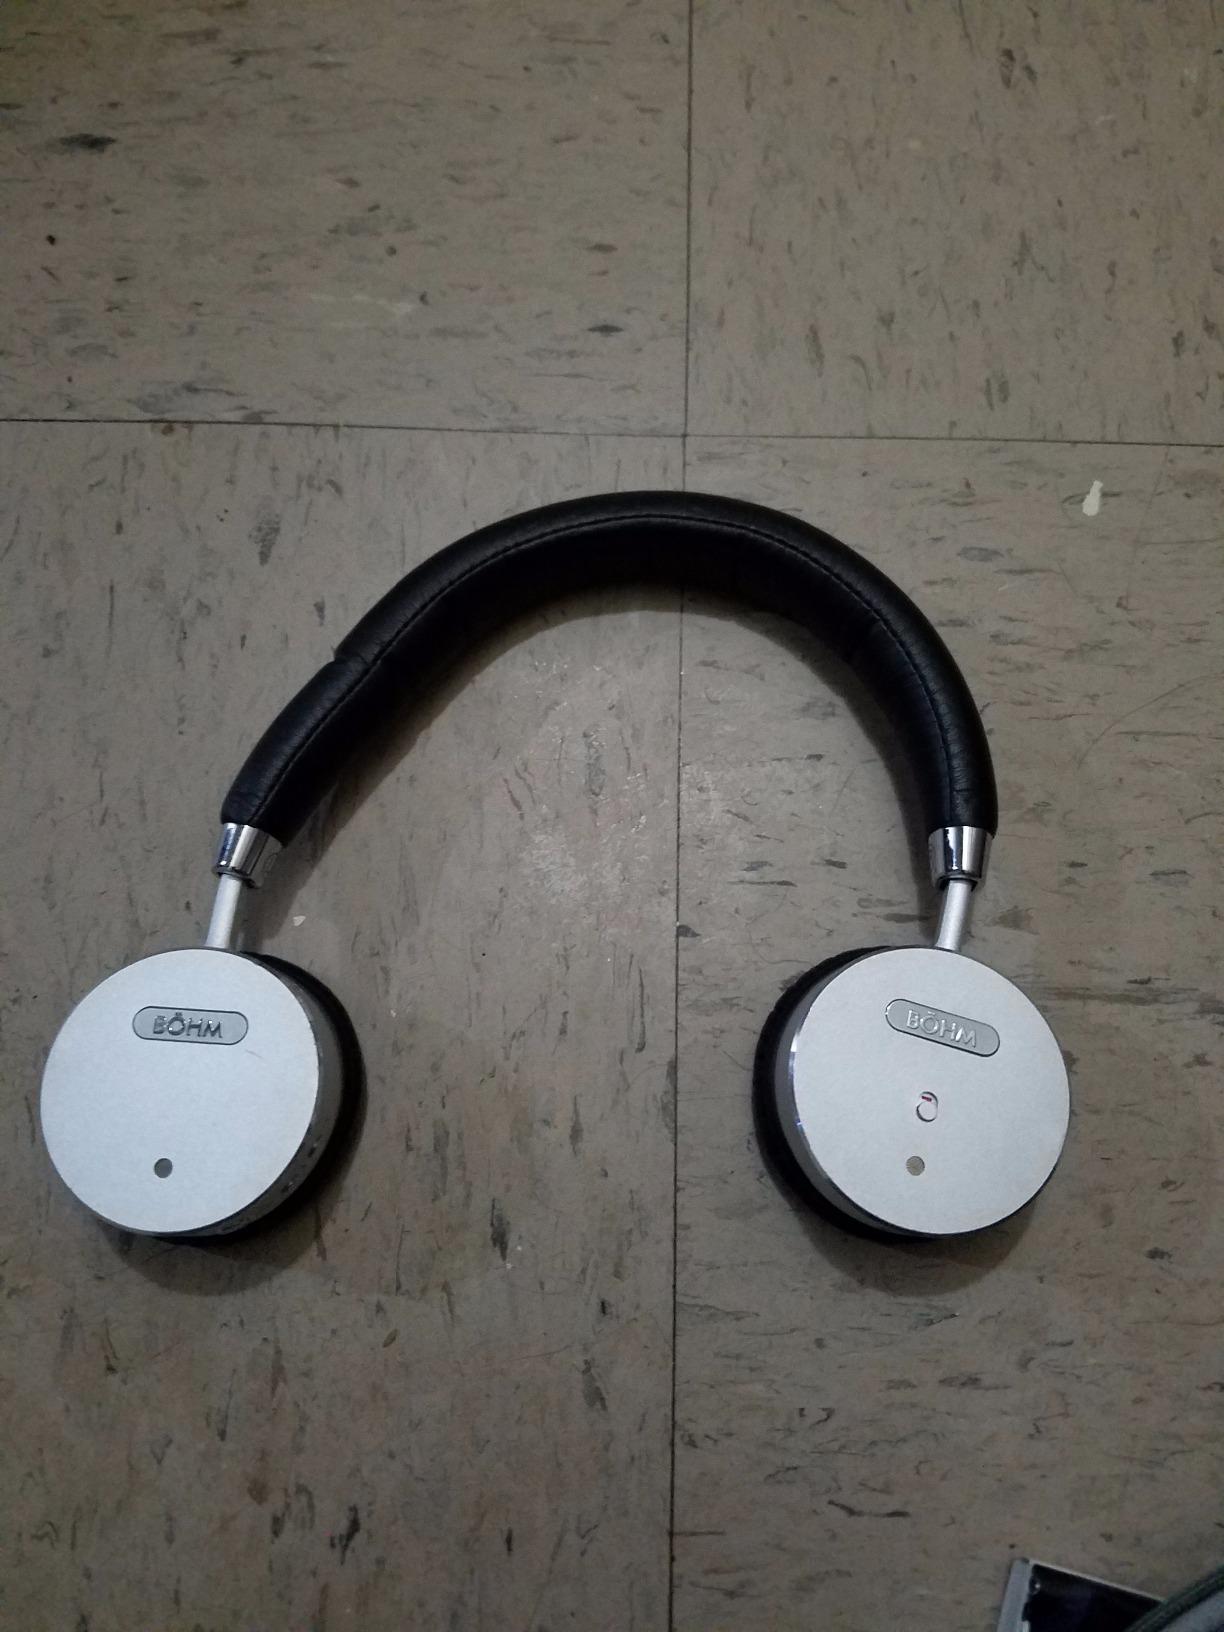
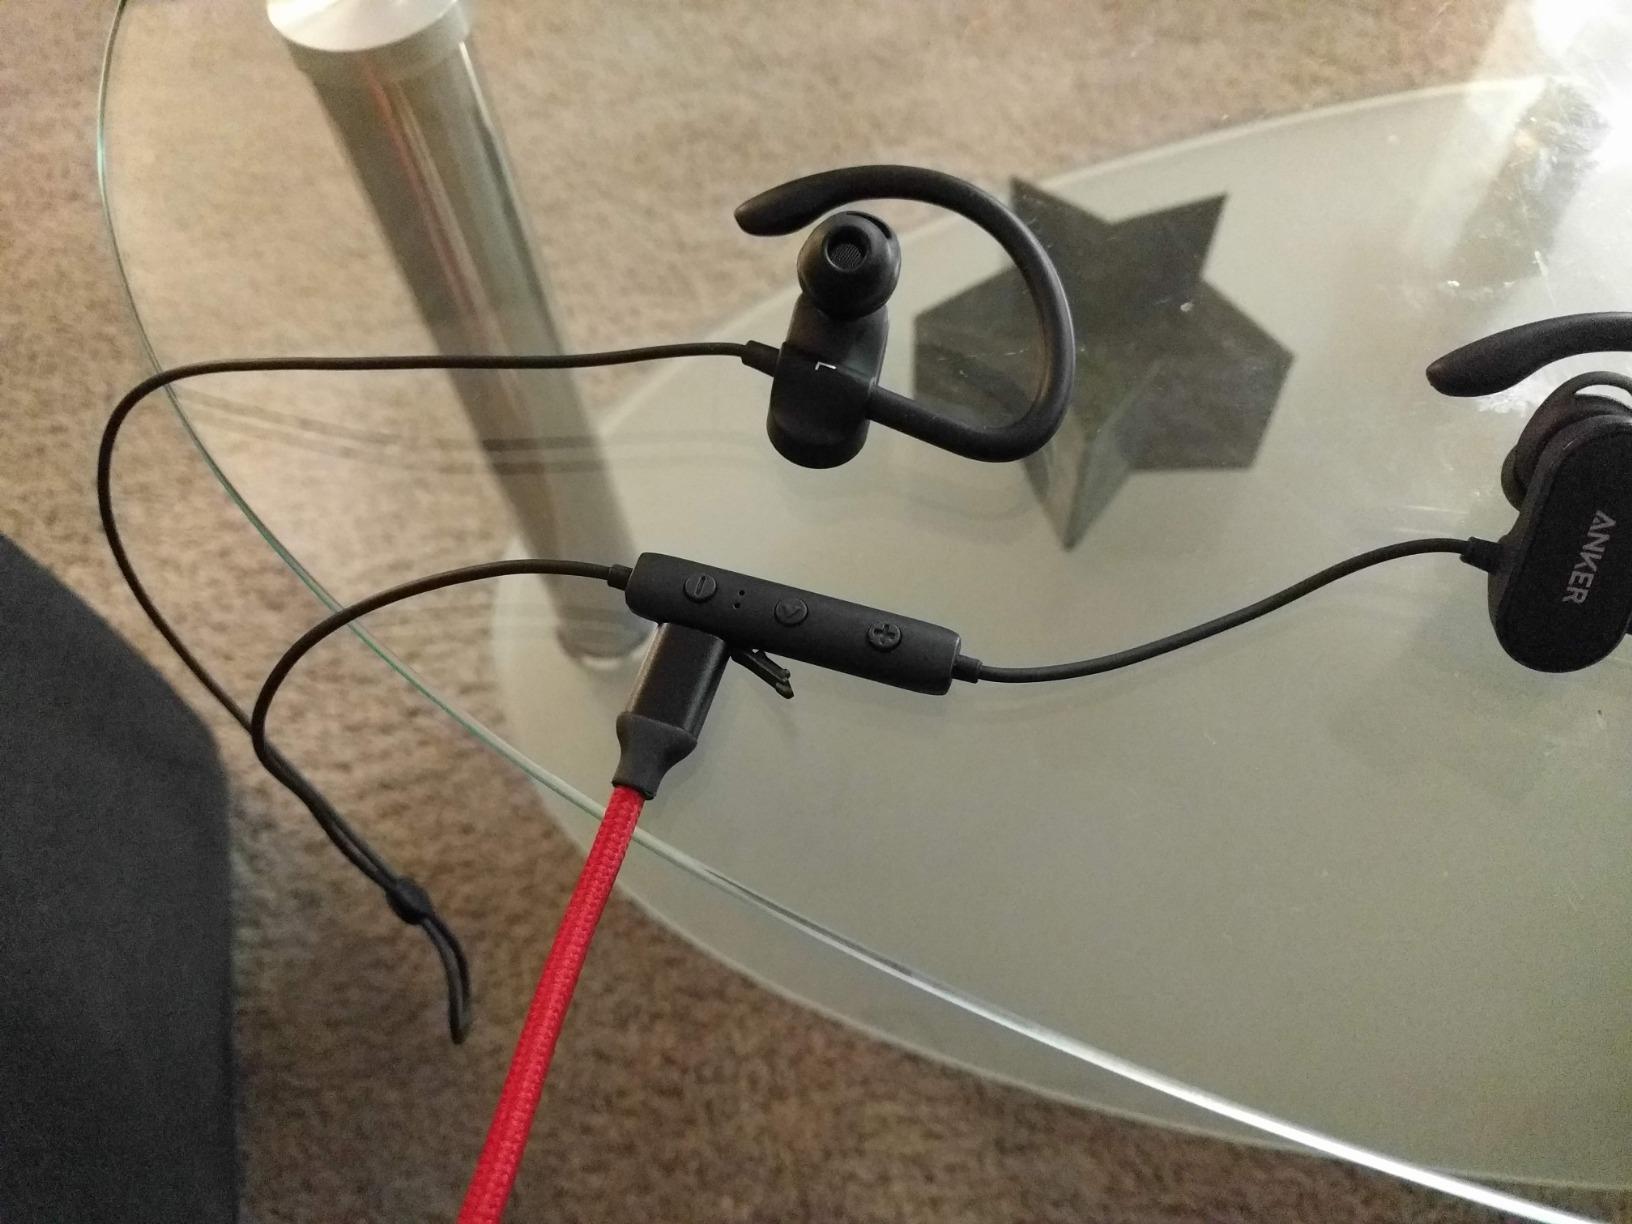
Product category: headphones
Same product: no